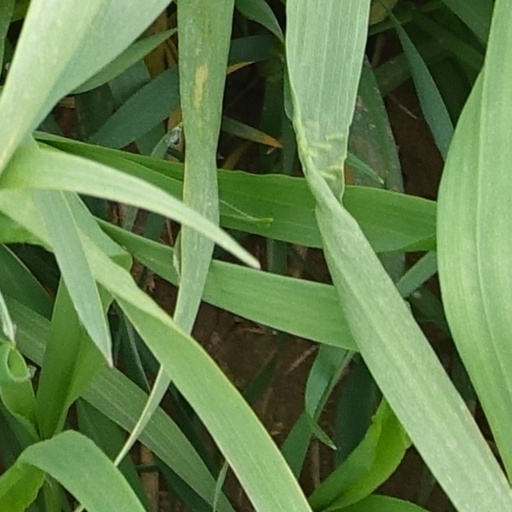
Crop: wheat